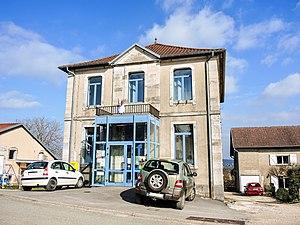
Façade de la mairie de Montenois. Doubs